Kerrville, Texas

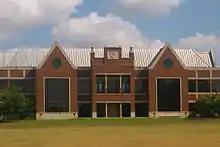
Main building on Schreiner University campus

Kerrville is served by the Kerrville Independent School District, which maintains four elementary schools (Tally, Nimitz, Starkey, and Daniels), one middle school (Peterson), and two high schools (Hill Country High School and Kerrville (TX) Tivy). Our Lady of the Hills Catholic High School and Notre Dame Catholic School and Grace Academy of Kerrville are also located in Kerrville, serving as the primary alternative to the public school system.